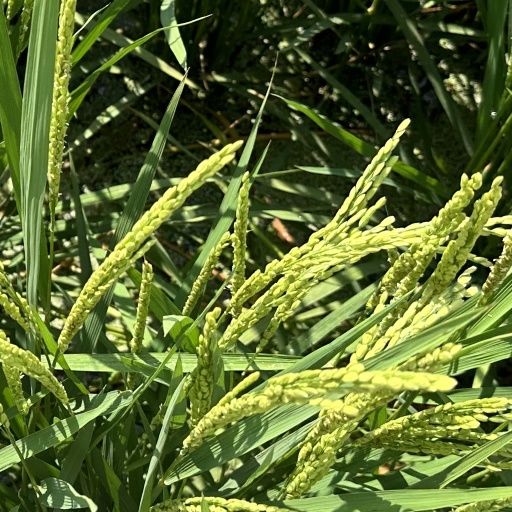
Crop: rice